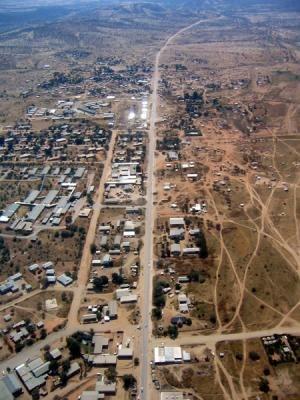
Opuwo est une ville située au Nord Ouest de la Namibie, capitale de la région du Kaokoland. Peuplée de quelque 6 000 habitants, Opuwo est l'une des plus grandes villes de l'extrême Nord Namibien.